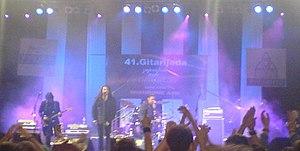
Divlje jagode est un groupe de musique hard rock et heavy metal originaire de Sarajevo. Il fut très populaire dans l'ancienne Yougoslavie dans les années 1980 et a conservé une partie de sa popularité dans les États qui en sont issus.